Dalyn Dawkins

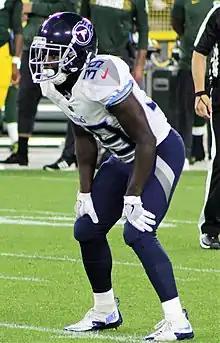
Dawkins with the Tennessee Titans in 2018

Dalyn Daeel Dawkins (born December 26, 1994) is an American former professional football player who was a running back in the National Football League (NFL). He played college football for the Colorado State Rams.